Sir Henry St John-Mildmay, 5th Baronet

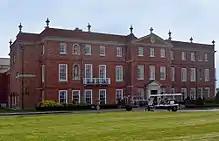
Dogmersfield Park - the St John-Mildmay seat

Sir Henry Bouverie Paulet St John-Mildmay, 5th Baronet (1810 – 16 July 1902), of Dogmersfield Park, Hampshire, was an English landowner and British Army officer.